Sculptures by Ligier Richier

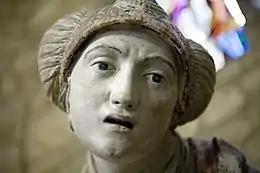
Holy Woman in a peasant's bonnet ("L'église Saint-Didier, Clermont-en-Argonne")

The church of Saint-Didier dates to the 16th century. Building commenced in 1530 and the church was finally consecrated on 16 June 1577 by the Bishop of Verdun, Nicolas Bousmard. It has been touched by history on many occasions; in the 1654 siege it was transformed into a fortress, after the "Fronde" it took 20 years to repair the damage and was desecrated during the French Revolution. Finally on 5 September 1914, it was set ablaze by German soldiers from Würtenburg and had no roof for the duration of the Great War. Rebuilding took place between 1919 and 1939.